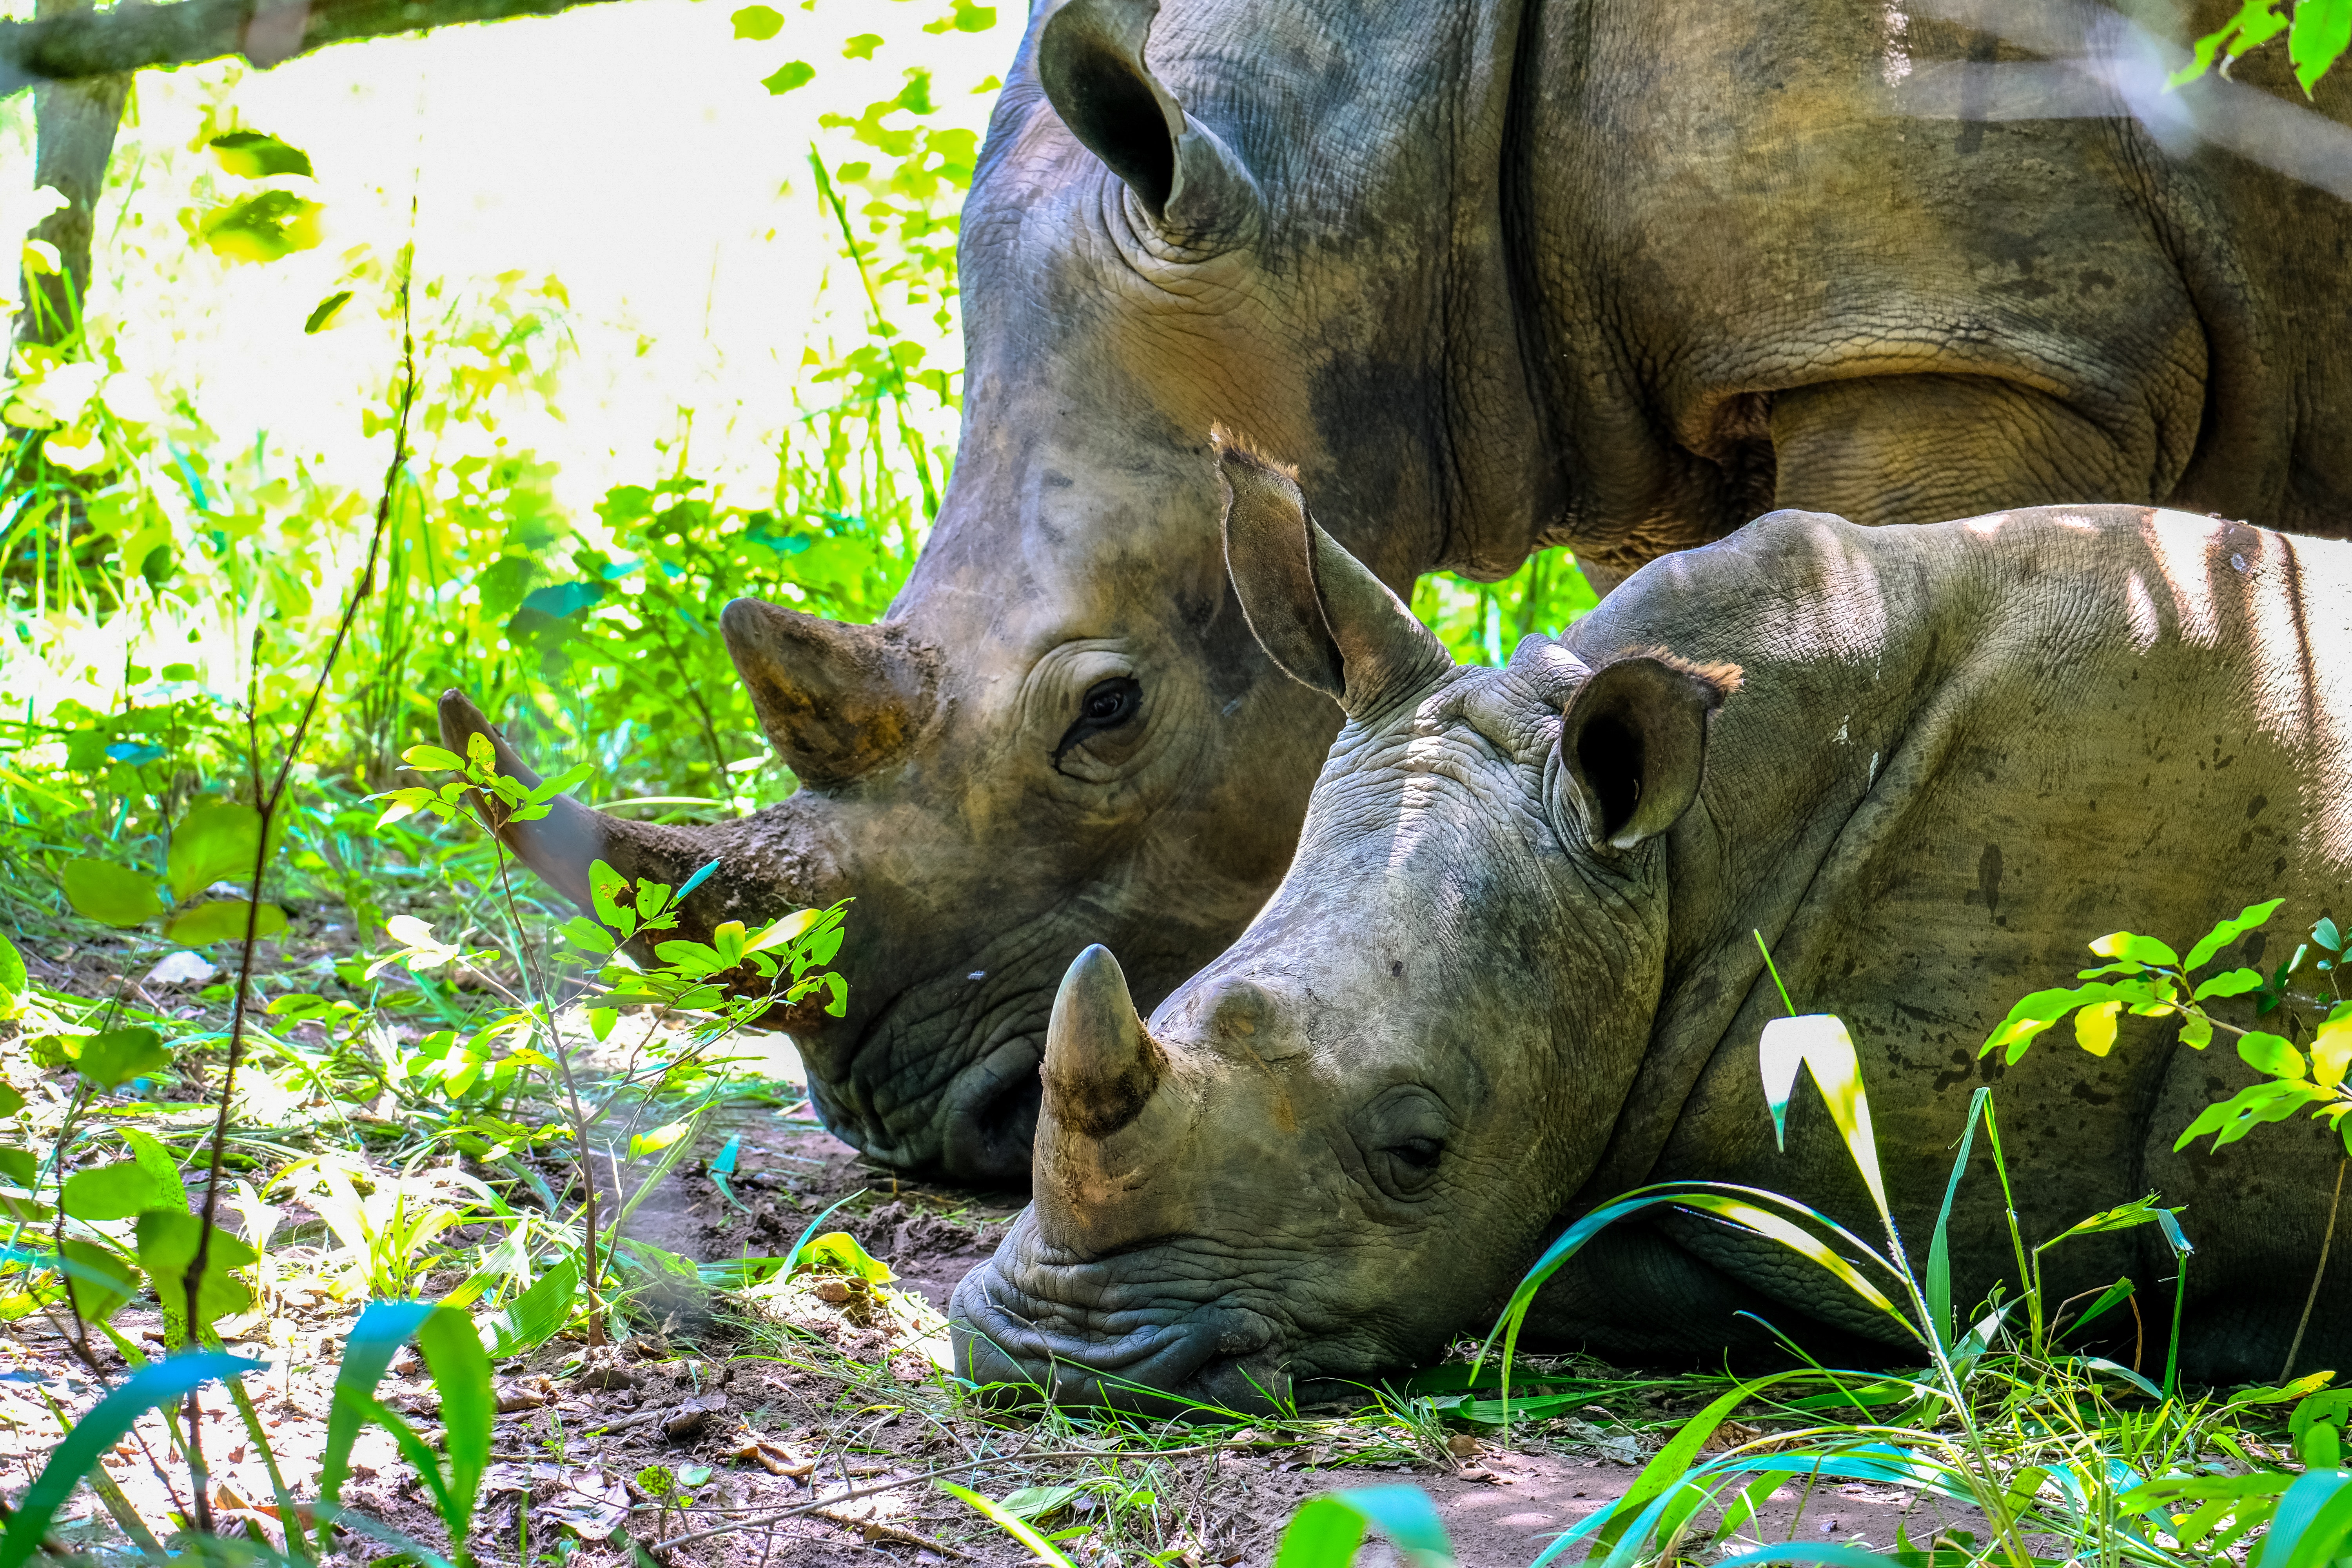
vertebrate, rhinoceros, mammal, white rhinoceros, black rhinoceros, terrestrial animal, wildlife, horn, Sumatran rhinoceros, indian rhinoceros, nature reserve, grass, organism, plant, zoo, adaptation, fawn